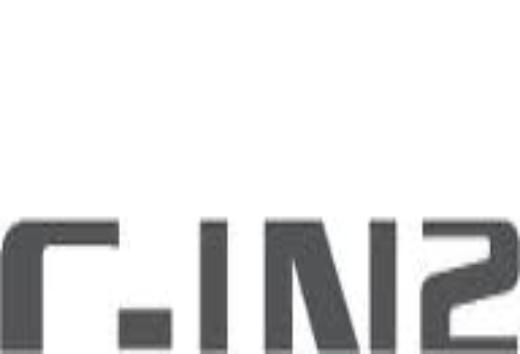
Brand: C-IN2
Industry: Clothes